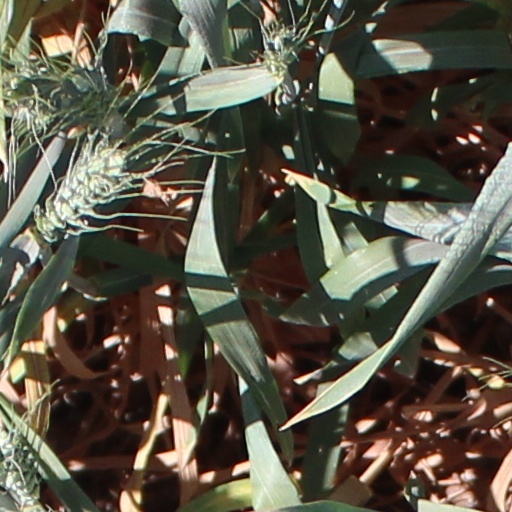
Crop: wheat